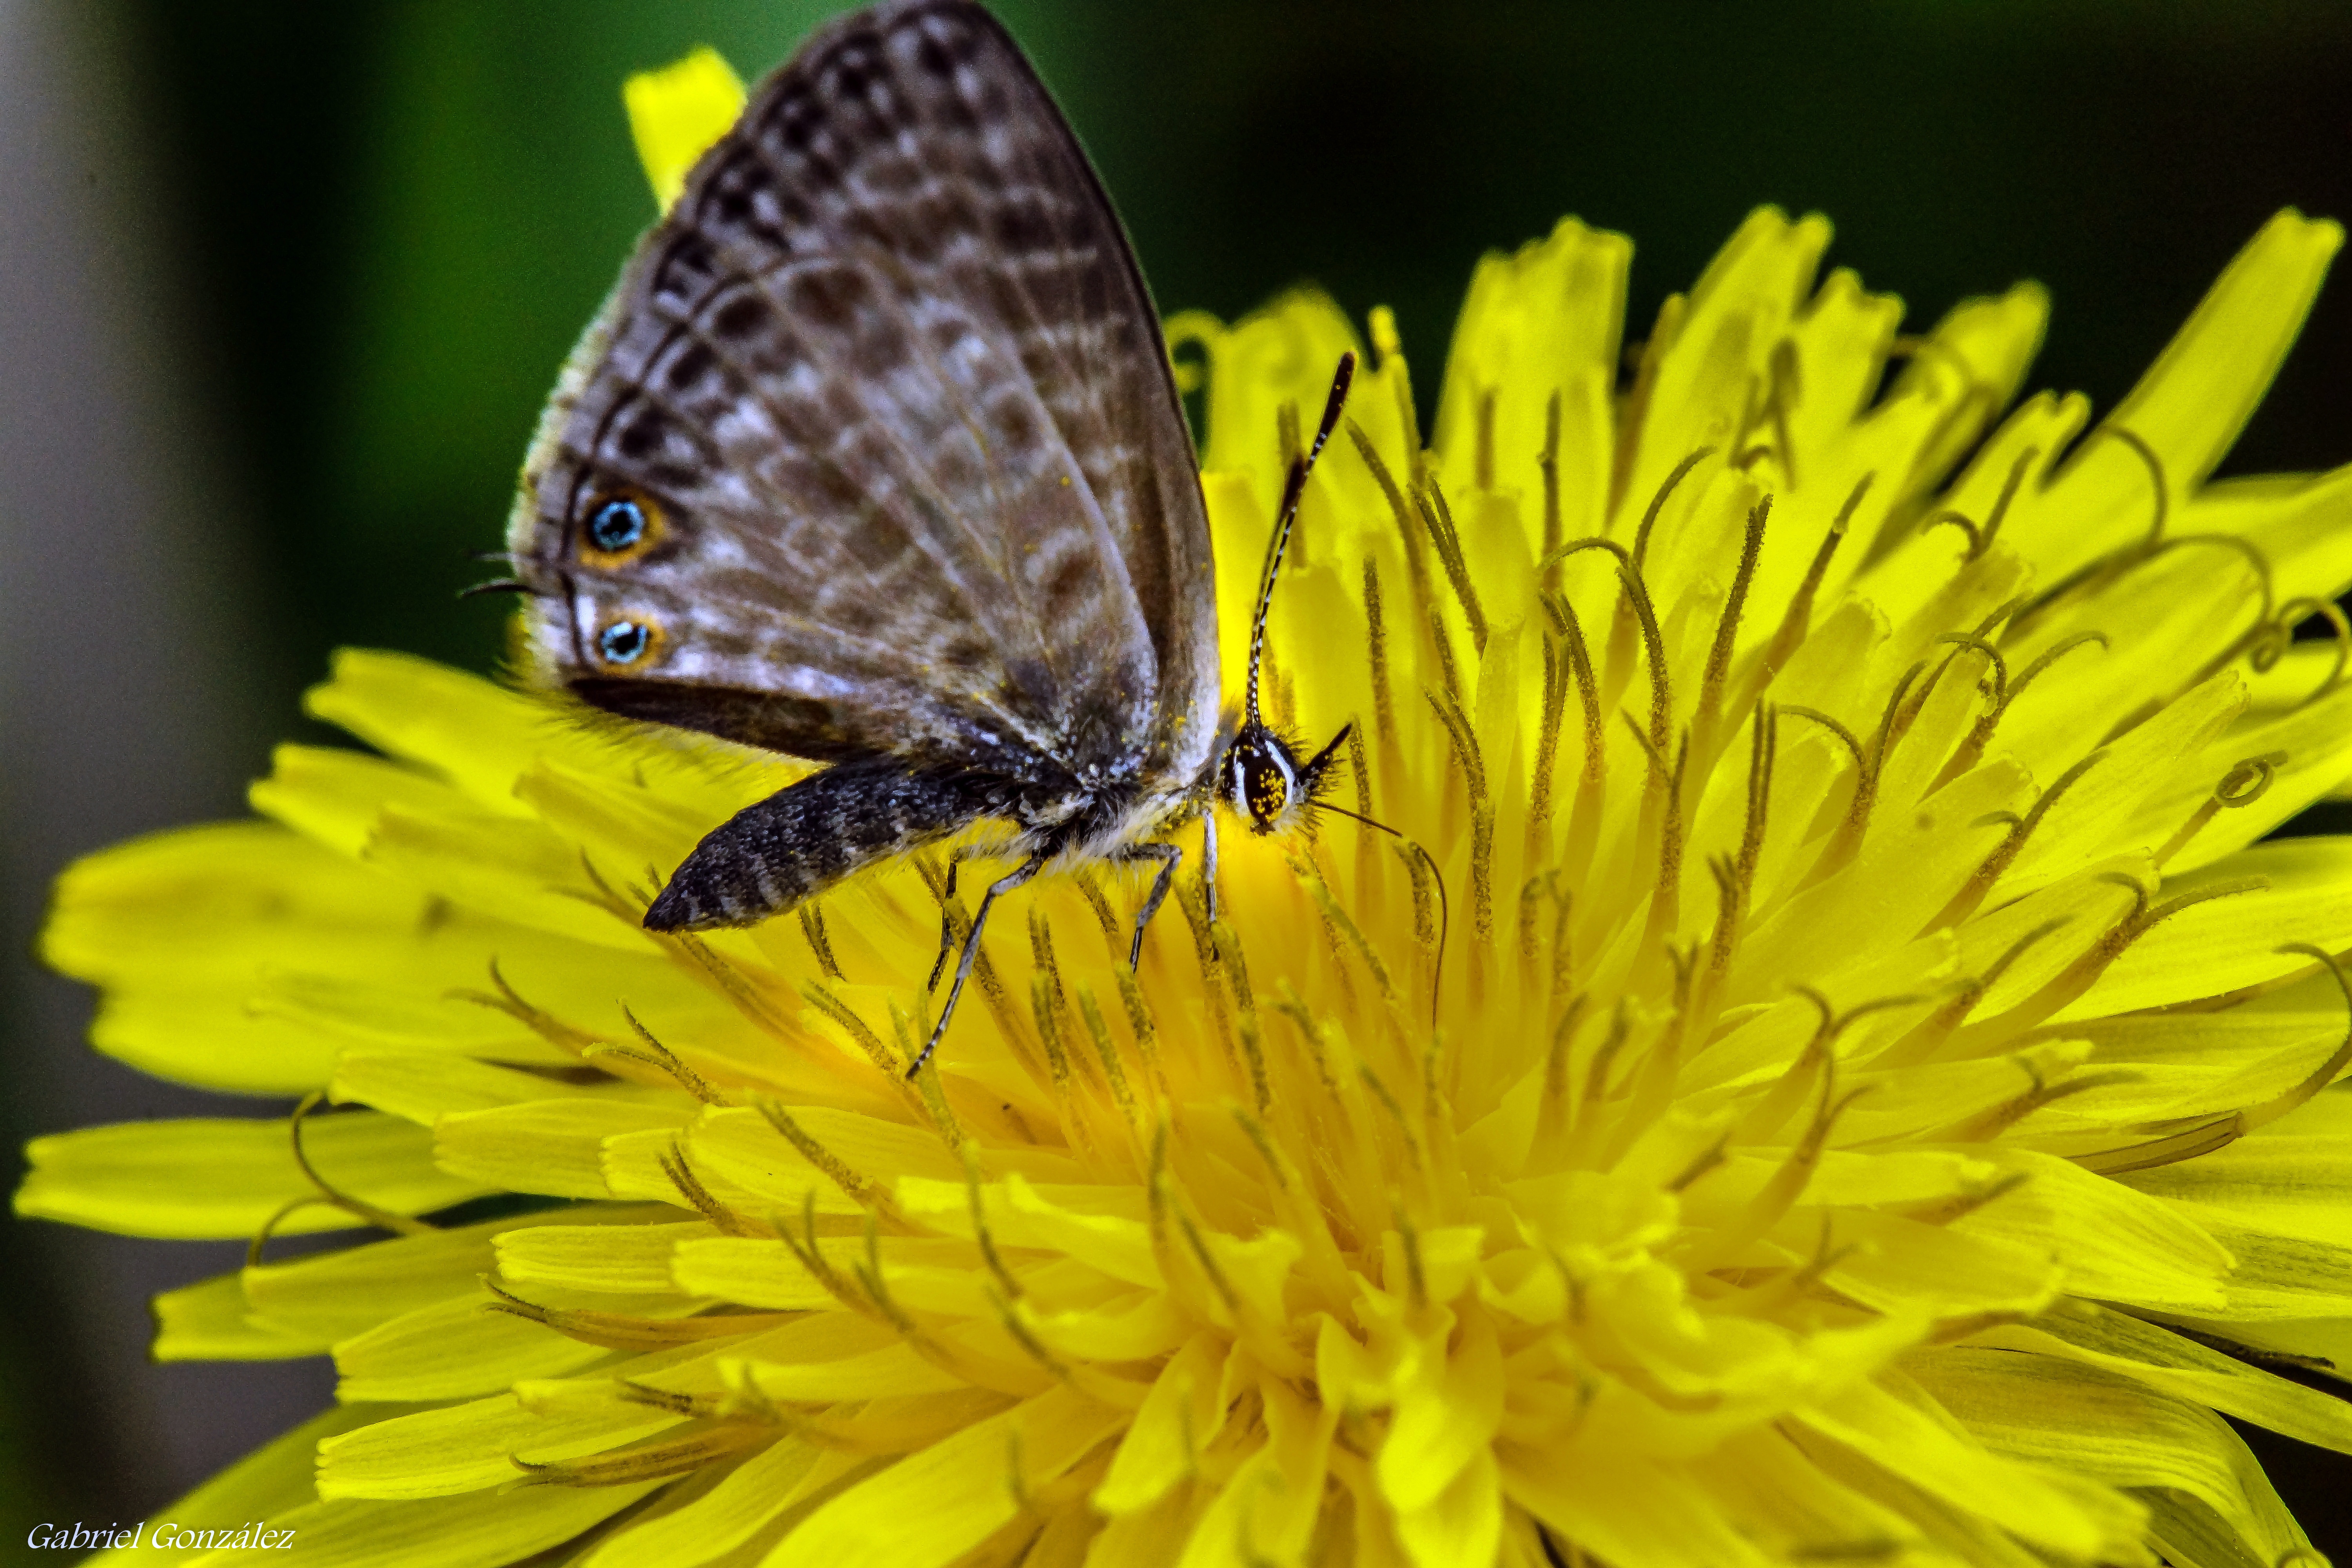
nature, plant, photography, flower, petal, photo, insect, macro, butterfly, yellow, flora, fauna, invertebrate, close up, animals, naturaleza, butterflies, a77, nectar, g, ggl1, gaby1, xovesphoto, animales, mariposas, sonya77, gphoto, xelodegalicia, sonya77v, tamron180mmmacro, macro photography, gabrielcoru a, pollinator, moths and butterflies, lycaenid